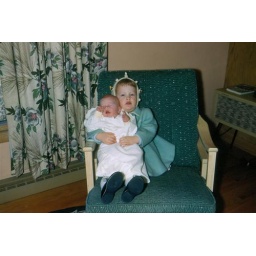
Nin Mar newborn in green chair